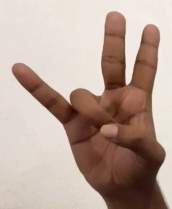
ASL sign: 7